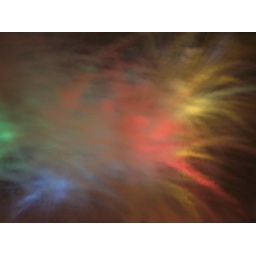
At the end they projected colorful lasers onto the clouds of smoke left by the fireworks. I immediately thought, &amp;quot;Google colors!&amp;quot;